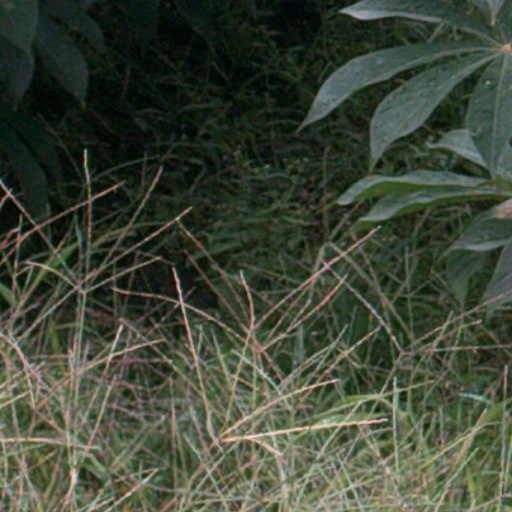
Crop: cassava